Easter Vigil

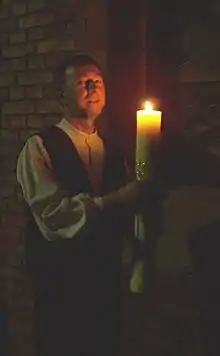
A Lutheran deacon with an Easter candle

The Roman Missal states: "Of this night’s Vigil, which is the greatest and most noble of all solemnities, there is to be only one celebration in each church. It is arranged, moreover, in such a way that after the Lucernarium and the "Exsultet", The Easter Proclamation (which constitutes the first part of this Vigil), Holy Church meditates on the wonders the Lord God has done for his people from the beginning, trusting in his word and promise (the second part, that is, the Liturgy of the Word) until, as day approaches, with new members reborn in Baptism (the third part), the Church is called to the table the Lord has prepared for his people, the memorial of his Death and Resurrection until he comes again (the fourth part)."